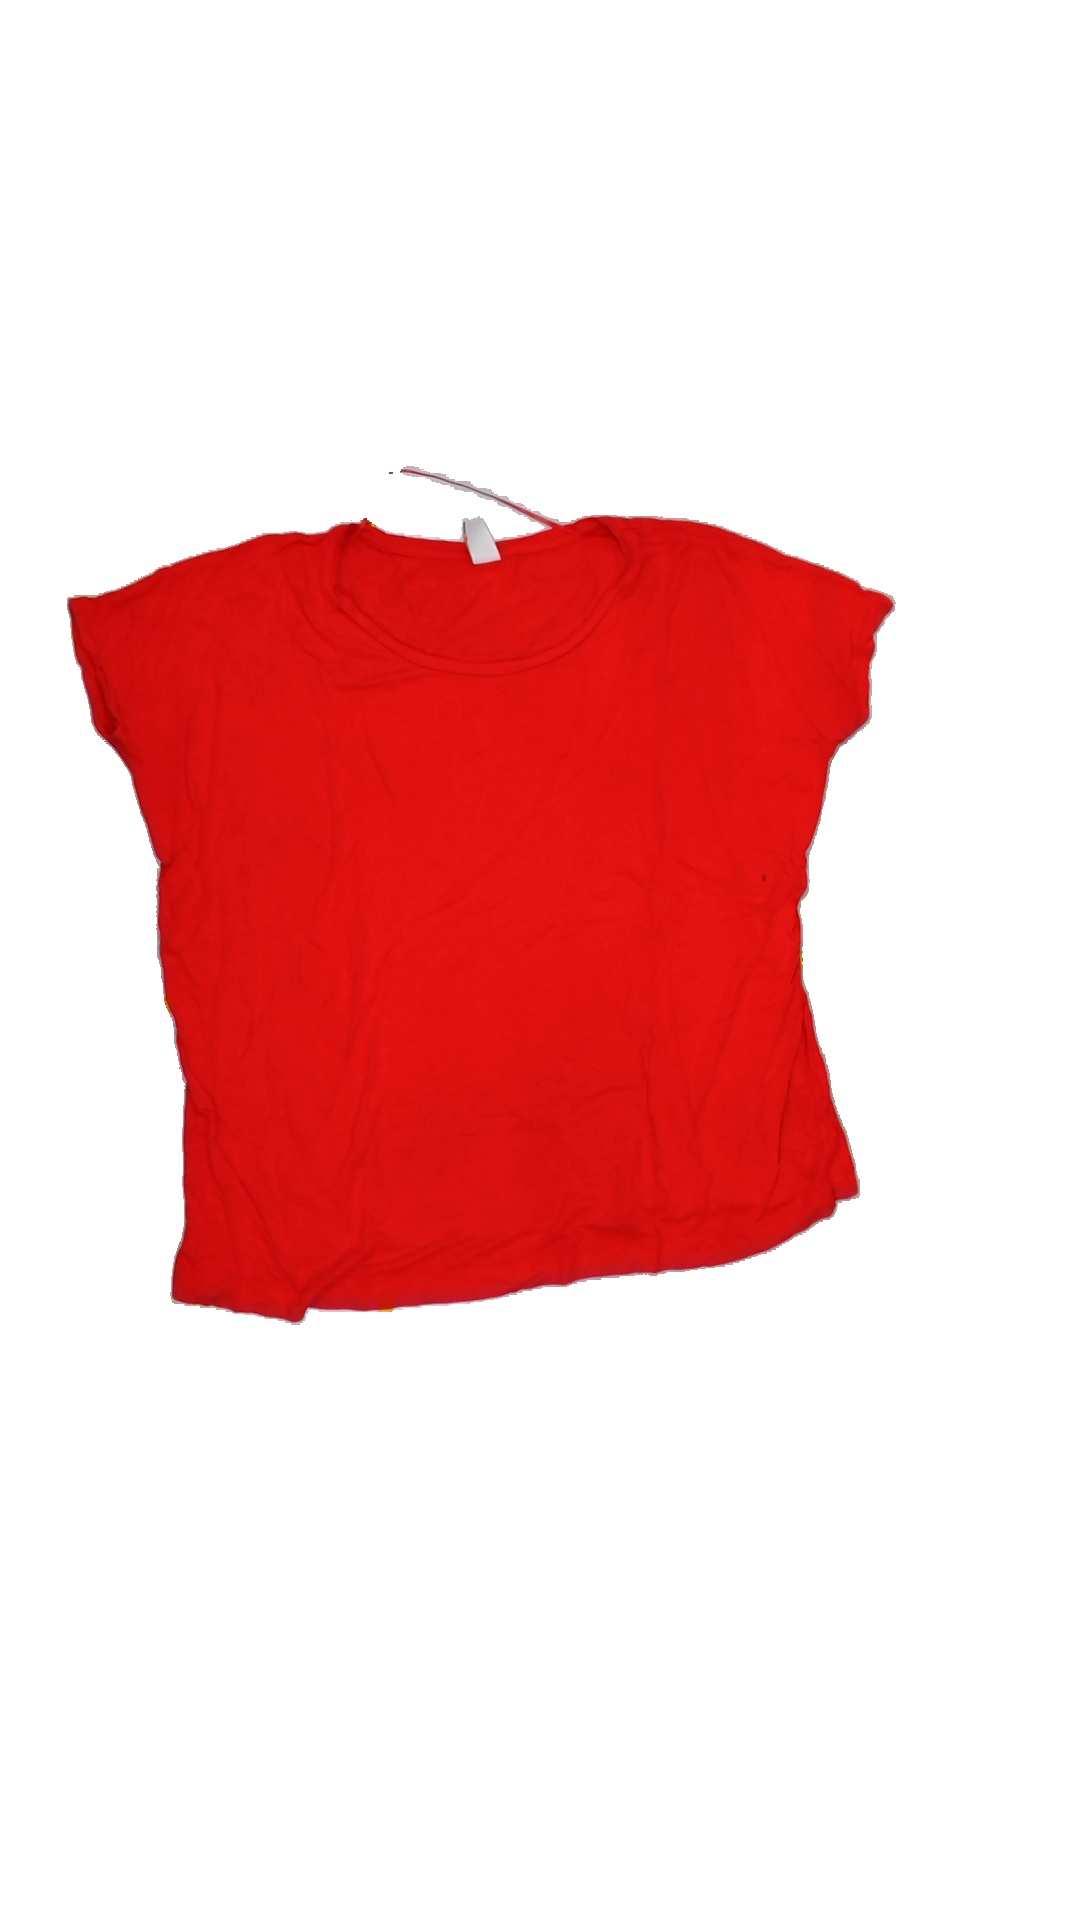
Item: T-shirt (Ladies)
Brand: Vila
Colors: Pink
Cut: C-collar
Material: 100% viscose
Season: All
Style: No trend
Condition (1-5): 4
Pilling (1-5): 4
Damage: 0
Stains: No
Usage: Export
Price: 50-100